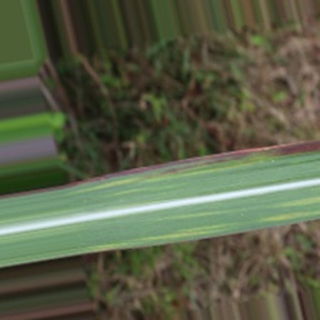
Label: sugarcane_bacterial_blight